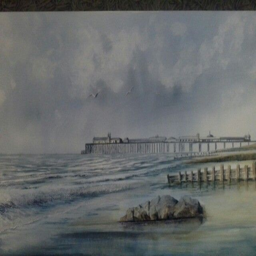
tourist attraction in the morning